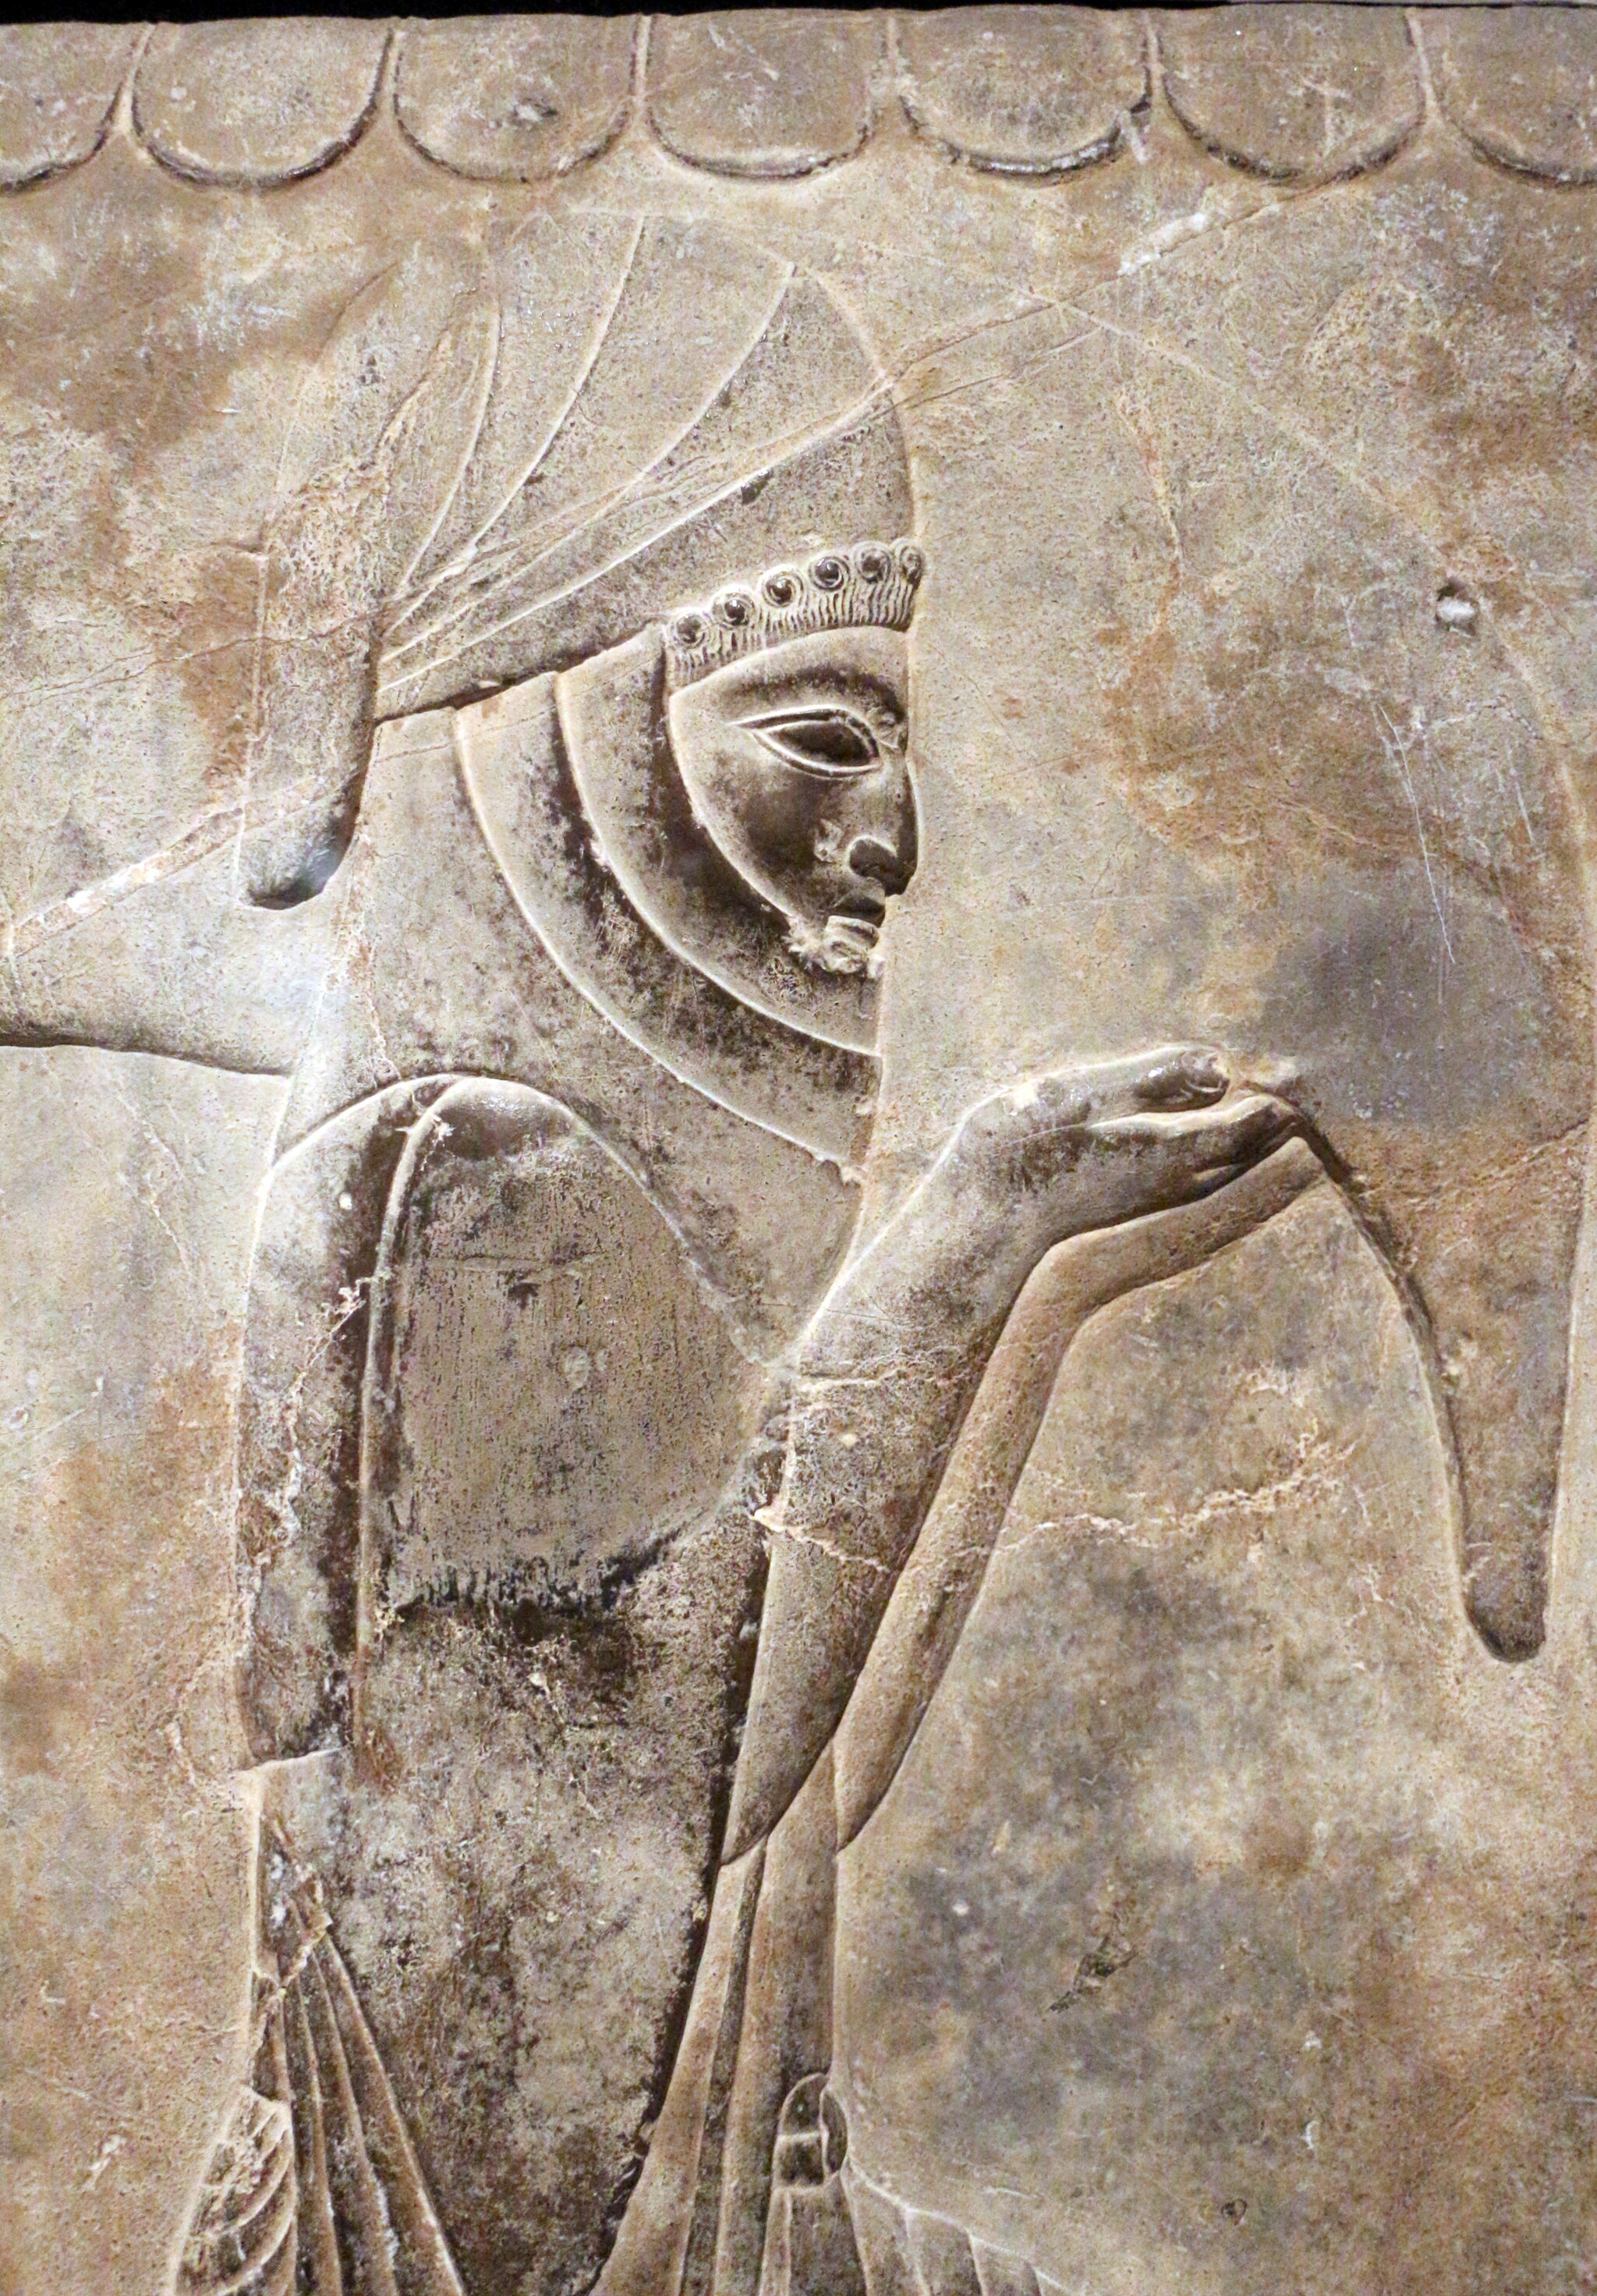
Title: Periodo achemenide, rilievo con attendente che porta una vescica pienda di vino, da persepoli, 480 ac ca. 02
Description: Near Eastern antiquities in the Cincinnati Art Museum
Date: 2016-11-04 00:23:44
Categories: Self-published work, Photographs by User:Sailko, All media supported by Wikimedia CH, Images by Sailko - Supported by Wikimedia CH, Photographs of antiquities by User:Sailko - Sculptures, Reliefs from Persepolis, Reliefs of gift-bearing delegations in Persepolis, Near Eastern antiquities in the Cincinnati Art Museum